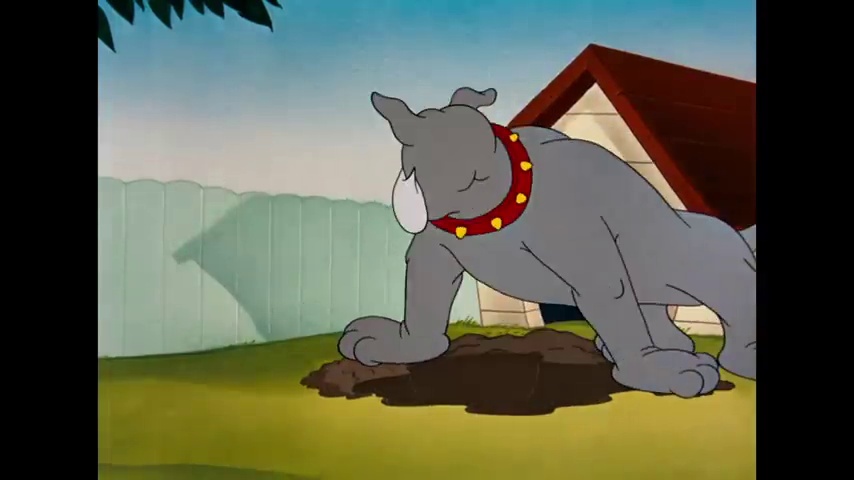
Portrait style: Cartoon Portrait